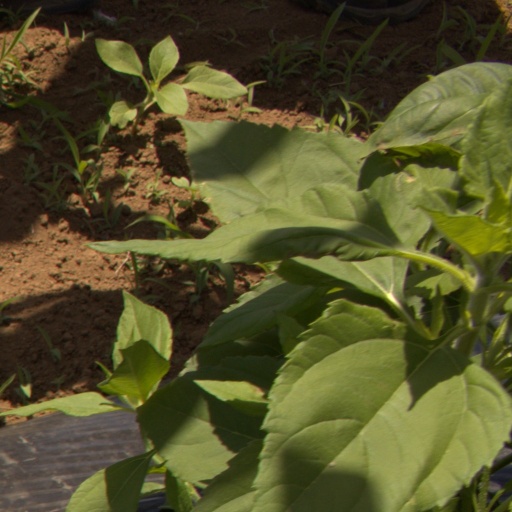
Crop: Jerusalem artichoke